Persimmon Mound

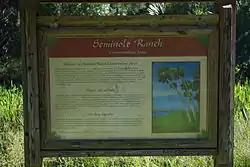

The Persimmon Mound is a historic site near Rockledge, Florida, located approximately 10 miles southwest of Rockledge on the east bank of a former channel of the St. Johns River. On 14 April 1994 it was added to the U.S. National Register of Historic Places. It is located in the Seminole Ranch Conservation Area/Seminole Ranch Wildlife Management Area.